Diego de Medrano

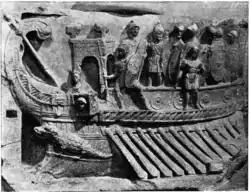
A galley with its oars out equipped with a small tower-like structure and a group of battle-ready Roman legionnaires standing on the upper deck

Tensions between Spain and England intensified during the late sixteenth century. In 1570, Pope Pius V issued Regnans in Excelcis, a document that excommunicated Elizabeth I as a heretic and usurper. It absolved her subjects of allegiance, thereby providing religious and political justification for Catholic resistance to her rule.